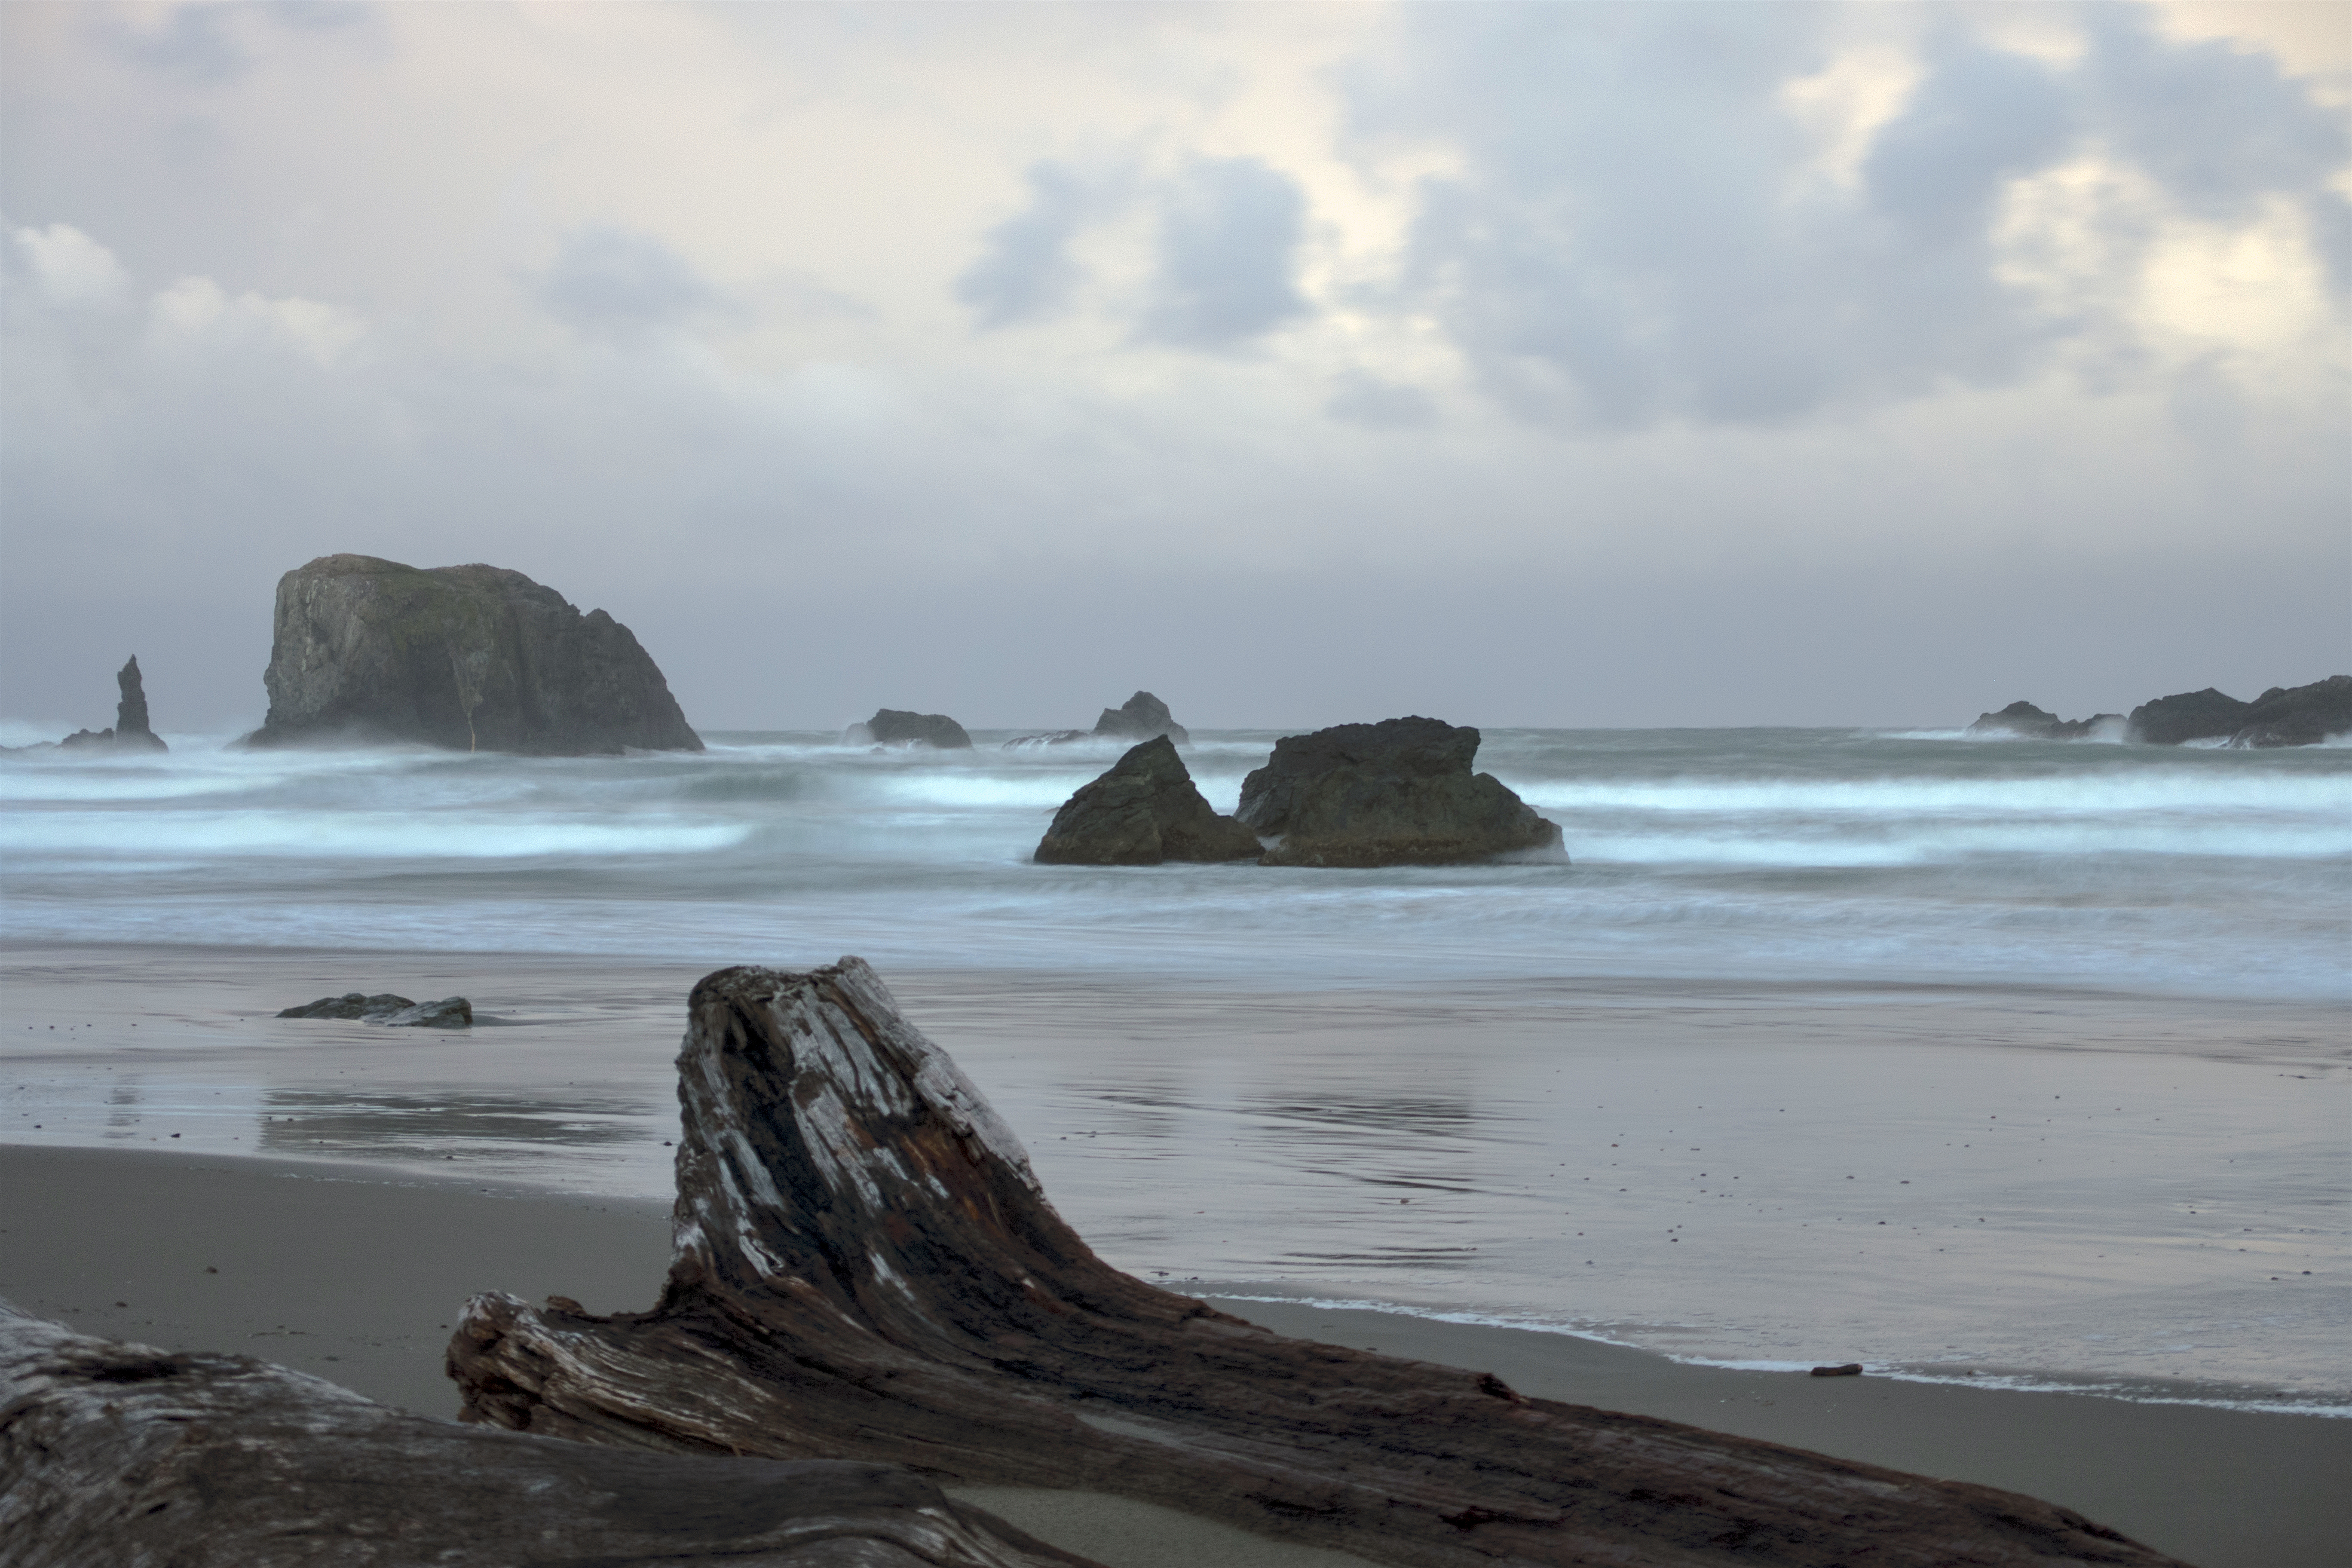
beach, sea, coast, water, sand, rock, ocean, horizon, cloud, shore, wave, cliff, cove, bay, terrain, material, body of water, cape, wind wave